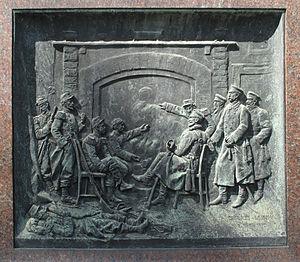
bas-relief Le Prince Albert parmi les soldats français dispersés le soir à Orgères, représentant une scène de la Bataille de Loigny (ici, le 2 décembre 1870) sur le monument érigé en hommage au Prince Albert de Prusse. Le monument montre le Prince Albert en général de cavalerie de 1870, engagé dans la guerre Franco-Prussienne. Ce monument a été créé en 1901 par les sculpteurs allemands Eugen Boermel and Conrad Freyberg. Il est situé à l'extrémité nord de la Schloßstraße au coin de Spandauer Damm à Berlin-Charlottenburg.